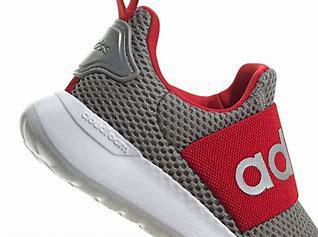
Brand: Adidas
Model: Lite Racer Adapt 4